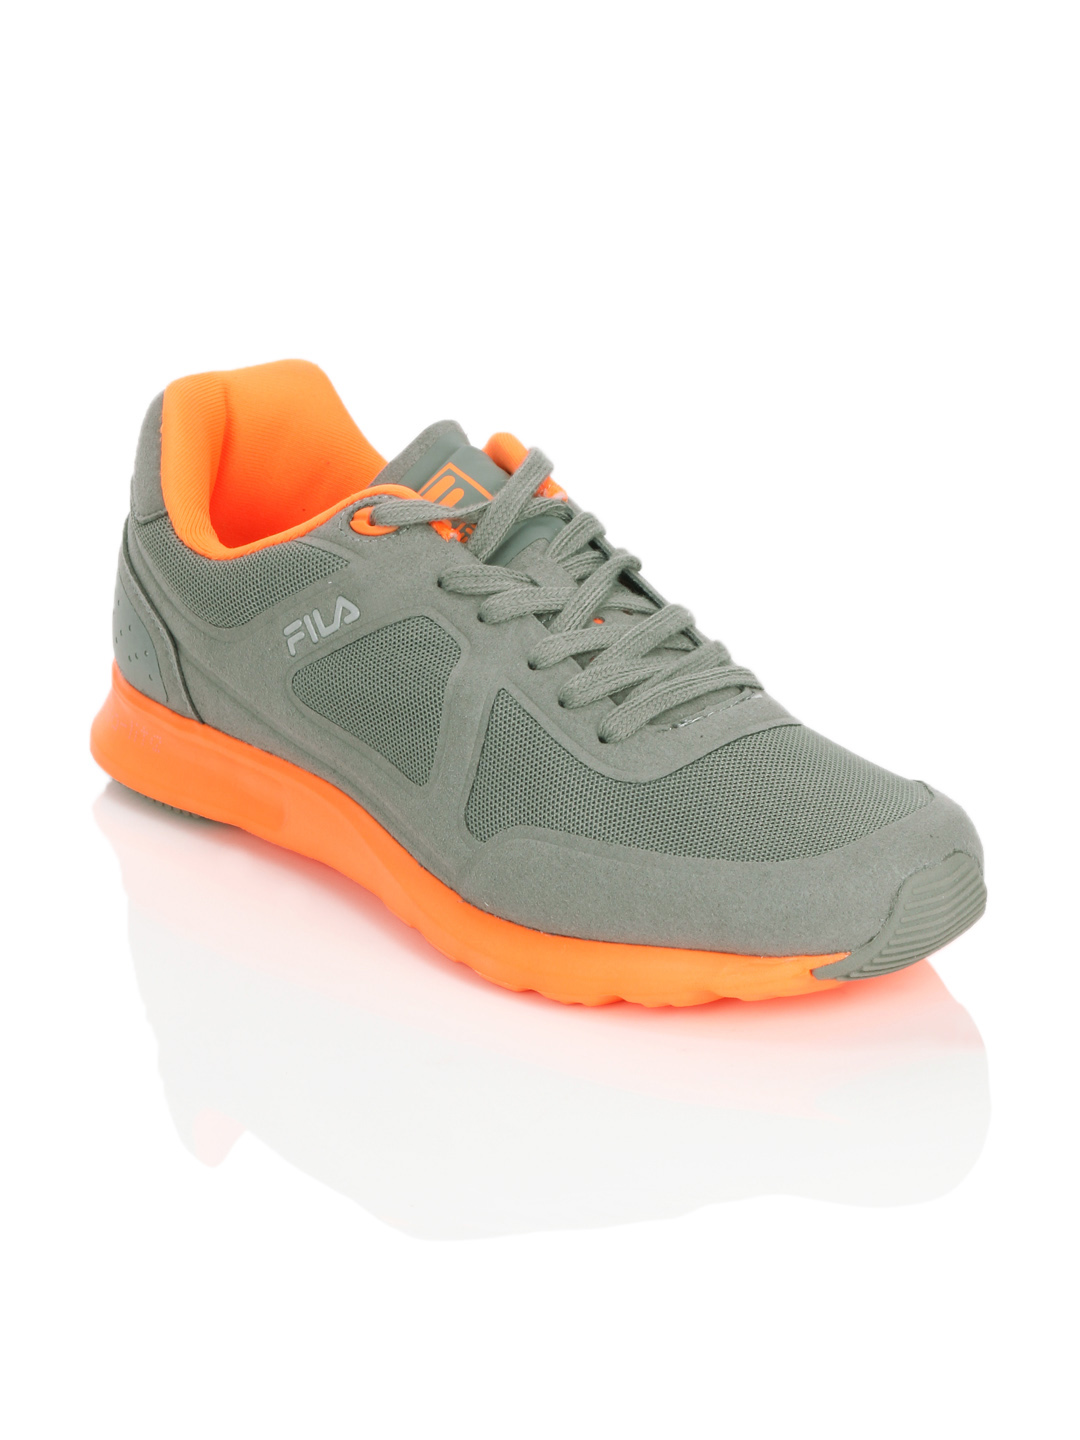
Fila Men Cerchi Lite Grey Sports Shoes
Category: Footwear / Shoes / Sports Shoes
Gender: Men
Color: Grey
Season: Summer 2012
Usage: Sports